Restorationism

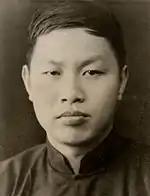
Watchman Nee

In the 1870s, a Bible study group led by Charles Taze Russell formed into what was eventually called the Bible Student movement. Russell's congregations did not consider him to be the founder of a new religion, but that he helped in restoring true Christianity from the apostasy that Jesus and the Apostle Paul foretold. They believed that other Churches departed in a Great Apostasy from the original faith on major points, and that the original faith could be restored through a generally literal interpretation of the Bible and a sincere commitment to follow its teachings. They focused on several key doctrinal points that they considered a return to "primitive Christianity", derived from their interpretation of the Bible, including active proselytization; strict neutrality in political affairs; abstinence from warfare; a belief in the imminent manifestation of the Kingdom of God (or World to Come) on Earth, and a rejection of trinitarianism, the immortality of the soul, and the definition of Hell as a place of eternal torment.